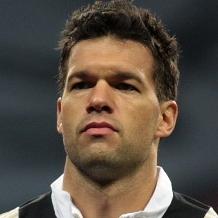
Age: 32